Faik Konica

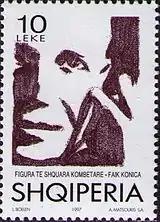
Konica depicted on an Albanian postal stamp

Konica went to Boston in the autumn of 1909 where he took over as chief-editor of "Dielli" newspaper, published by Besa-Besën society, a political-cultural organization of Albanian-American diaspora. With the creation of Vatra, the Pan-Albanian Federation of America, his role inside the Albanian community of US grew and he became general-secretary of Vatra. Konica was a close collaborator of Fan Noli and one of the main figures in Vatra's and "Dielli" history. In 1911, he published "Trumbeta e Krujes" (Kruja's trumpet), a very short lived newspaper in St. Louis, Missouri. On 17 November 1912, Vatra held a mass gathering in Boston and Konica was the main speaker rallying the Albanian diaspora in the US to oppose any partition of Albania, due to the Balkan Wars.